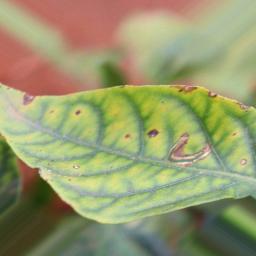
Label: nutritional